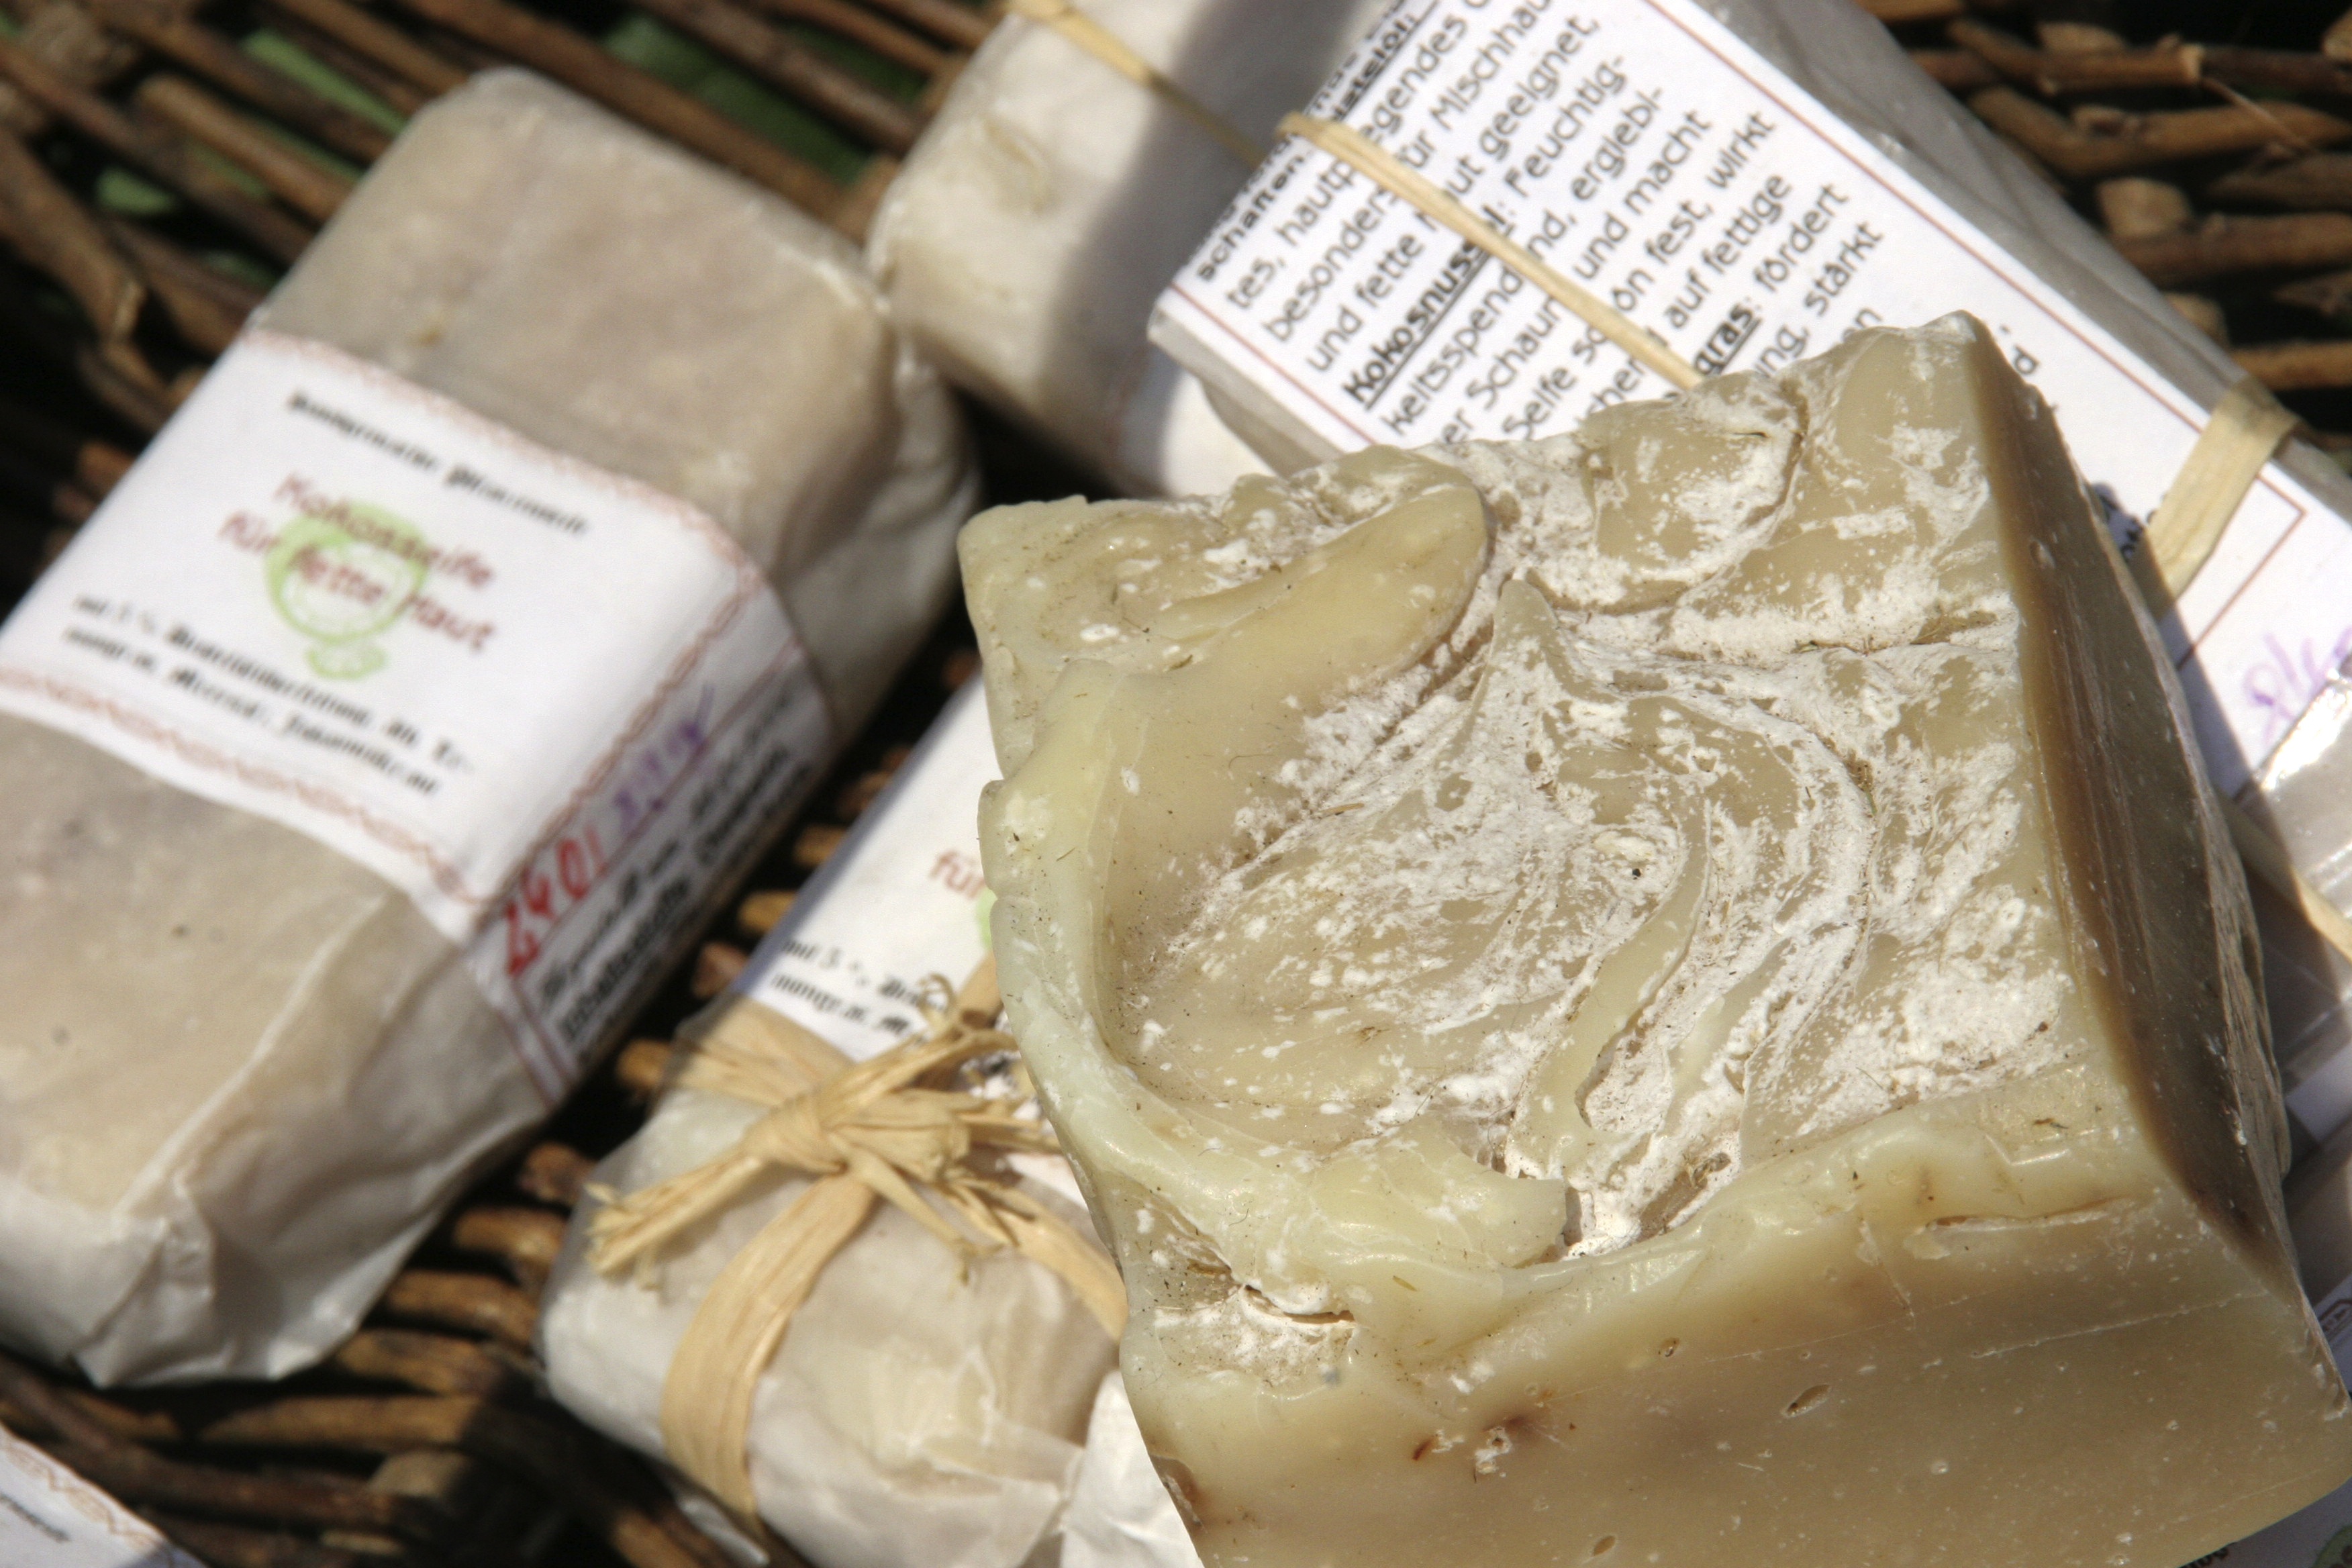
dish, food, produce, baking, ice cream, dessert, cuisine, dairy product, coconut, soap, flavor, hand labor, marseille soap, animal fat, soap block